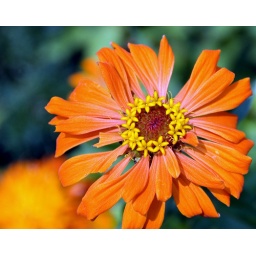
an orange-ish flower with little yellow things in the center...too bad the flower looks like its been chewed on